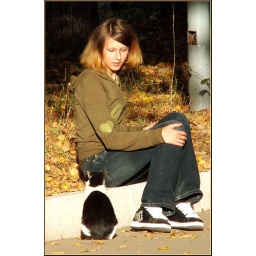
Evening light was cast on the girl and the cat in very attractive way.